Llano, Texas

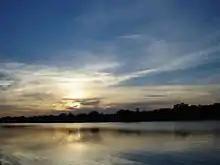
View from the shore of the Llano River

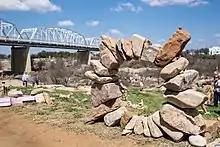
Rock Stacking Championship, 2014, at the Llano River. Bridge in photo was built in 1936, and was named a Texas Historic Bridge in 2006.

The City of Llano is served by the Llano Independent School District, which includes Packsaddle Elementary, Llano Elementary, Llano Junior High, and Llano High School. Llano's mascot is the Yellow Jacket and the school colors are orange and black. The Llano Independent School District serves about 1,900 students, and is currently a part of District 1-AAA, also including Blanco, Comfort, Ingram Moore, Brady and Florence.